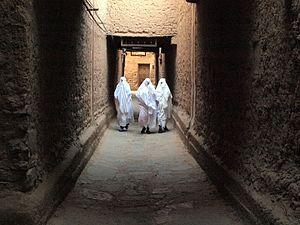
Une médina, désigne la partie ancienne d'une ville par opposition aux quartiers modernes de type européen. Ce terme est surtout employé dans les pays du Maghreb et dans une moindre mesure au Machrek, en Espagne, en Afrique de l'Ouest, en Afrique de l'Est et dans la Méditerranée, notamment à Malte. En raison de leur patrimoine et des savoir-faire qu'elles abritent, un certain nombre de médinas sont inscrites au patrimoine mondial par l'UNESCO, notamment en Afrique du Nord. La médina de Fès est la plus grande du monde